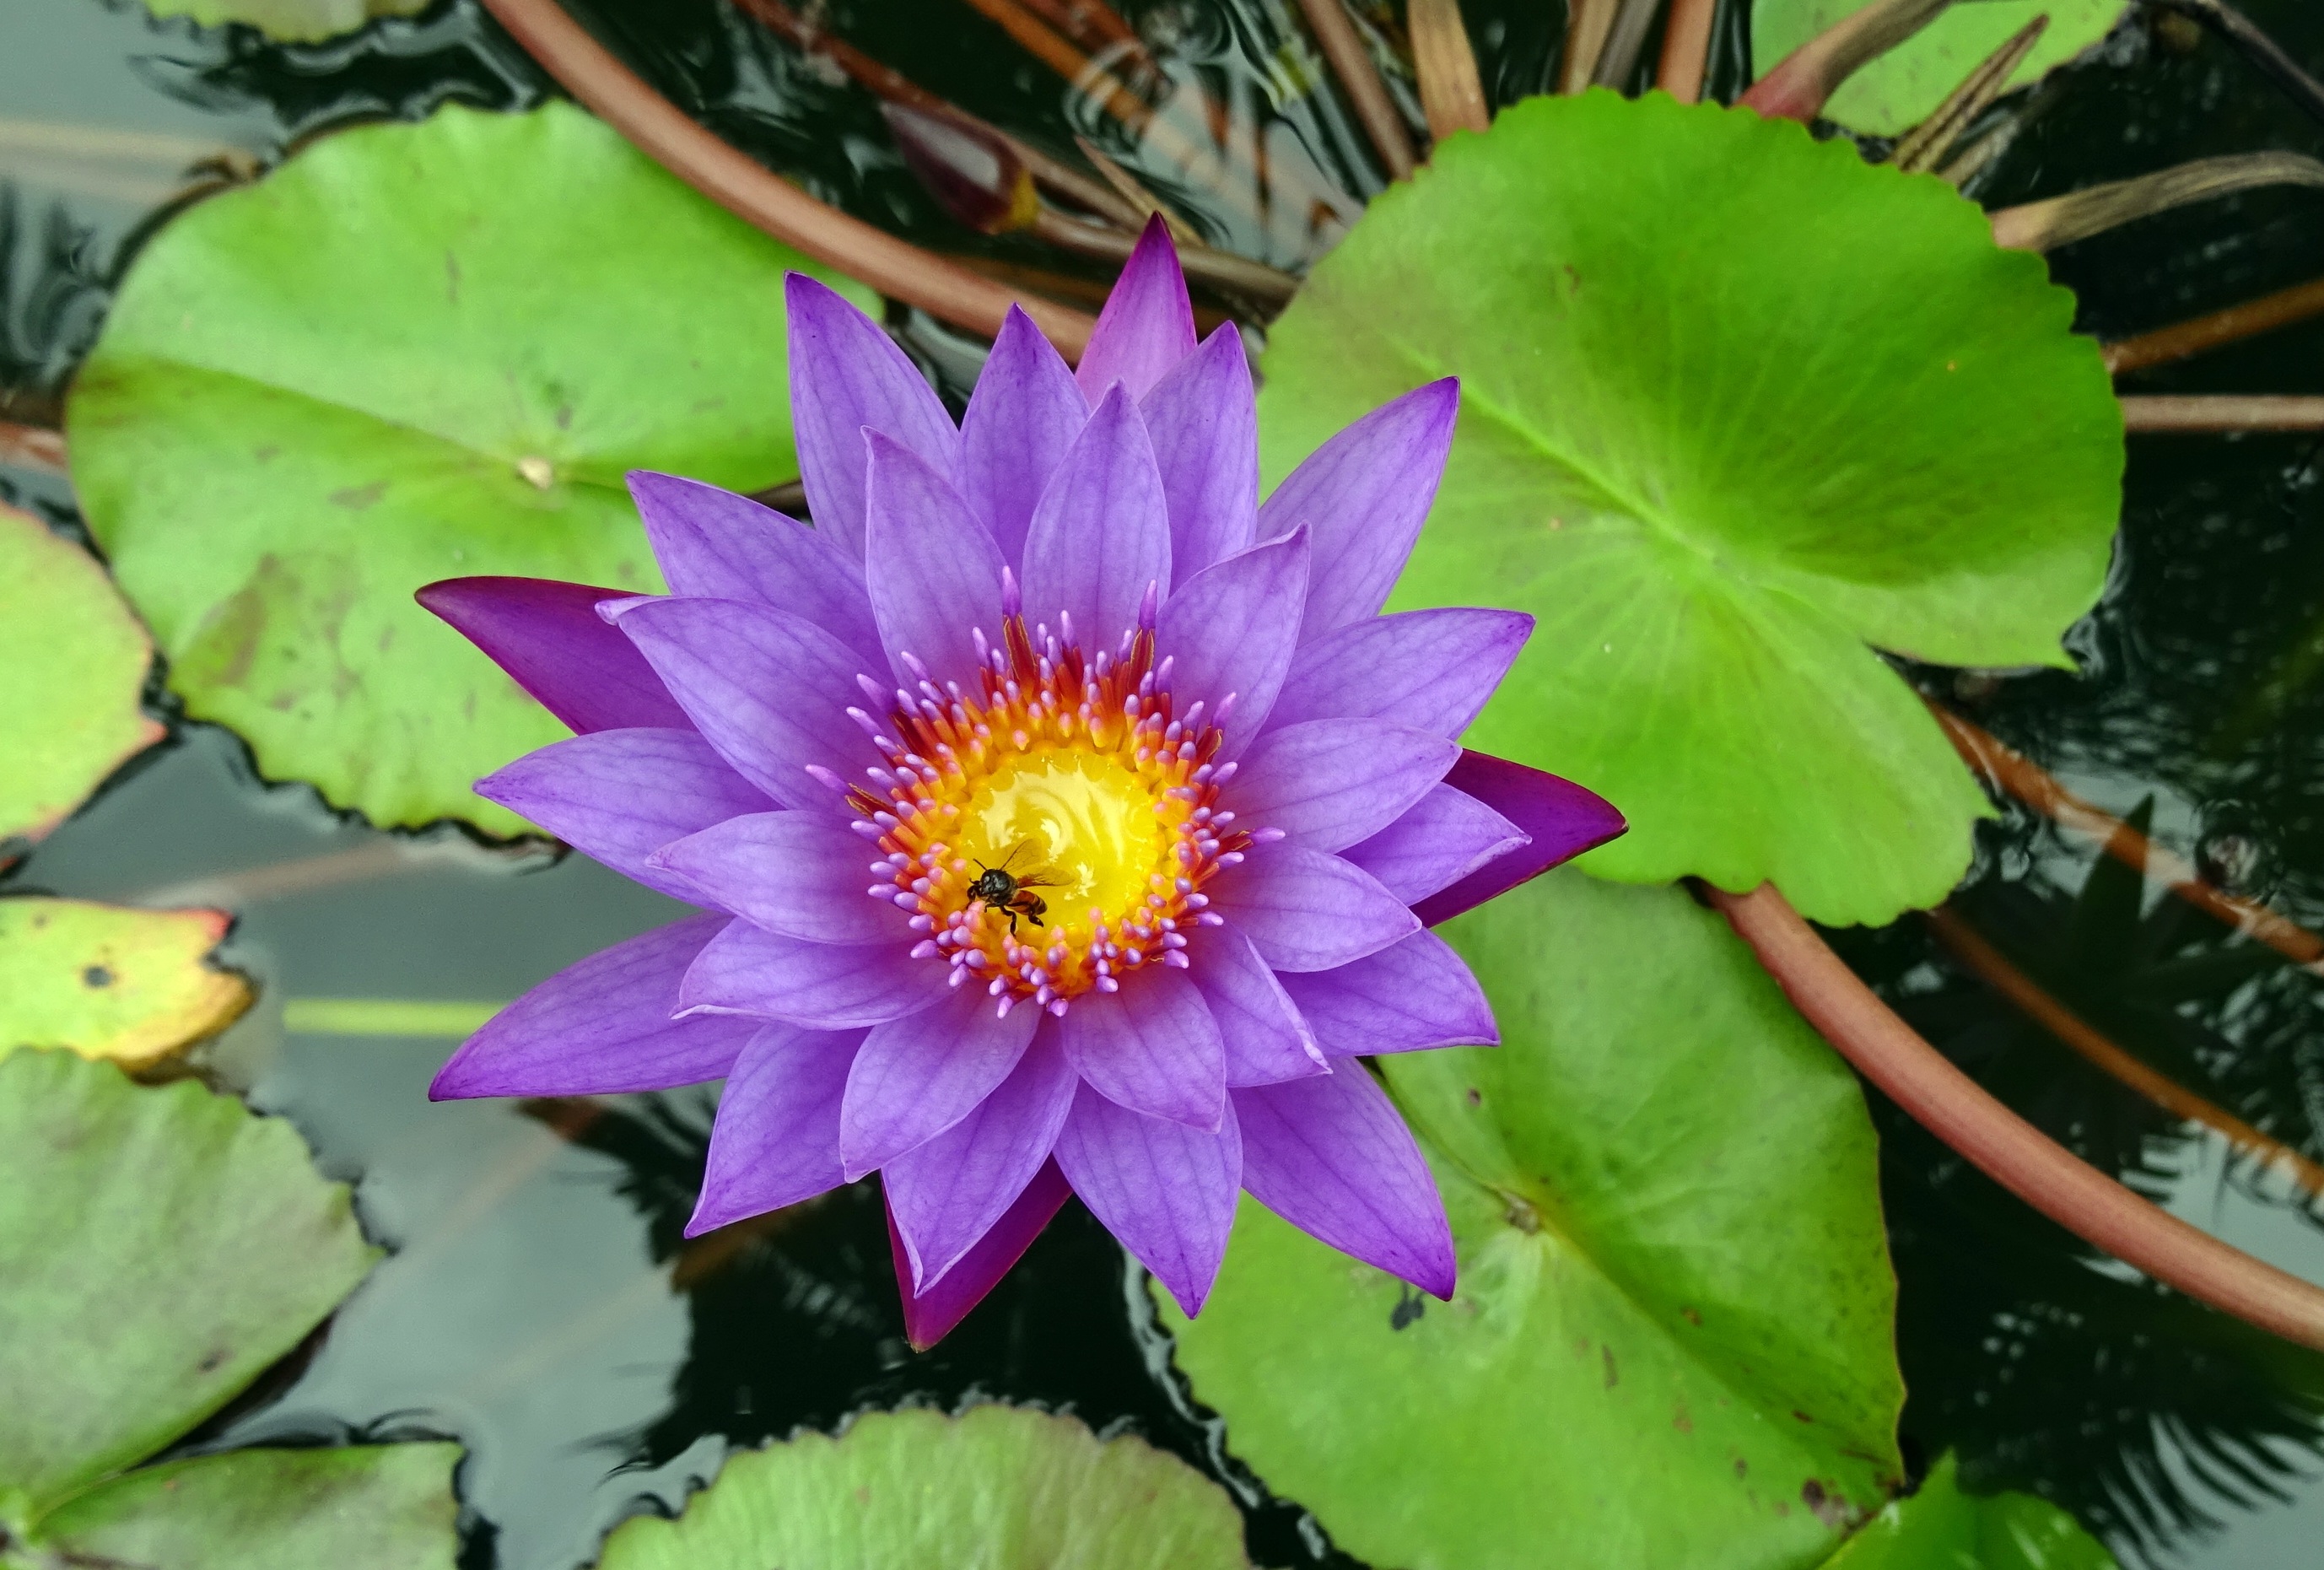
water, nature, blossom, plant, flower, petal, bloom, tropical, botany, aquatic, sacred lotus, aquatic plant, flora, botanical, nymphaeaceae, lotus, india, lily, bengaluru, bangalore, oriental, macro photography, flowering plant, blue water lily, neelkamal, nil sapla, nymphaea nouchali, nymphaea stellata, nymphaea cyanea, nymphaea edgeworthii, annual plant, land plant, lotus family, hedgehog cactus